Nas

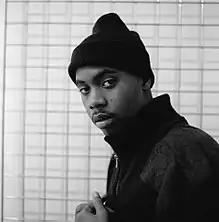
Nas in 1998

In late 1998, Nas began working on a double album, to be entitled "I Am... The Autobiography"; he intended it as the middle ground between "Illmatic" and "It Was Written", with each track detailing a part of his life. In 1998, Nas co-wrote and starred in Hype Williams's feature film "Belly". "I Am... The Autobiography" was completed in early 1999, and a music video was shot for its lead single, "Nas Is Like". It was produced by DJ Premier and contained vocal samples from "It Ain't Hard to Tell". Music critic M.F. DiBella noticed that Nas also covered "politics, the state of hip-hop, Y2K, race, and religion with his own unique perspective" in the album besides autobiographical lyrics. Much of the LP was leaked into MP3 format onto the Internet, and Nas and Stoute quickly recorded enough substitute material to constitute a single-disc release.